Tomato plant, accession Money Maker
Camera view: bottom (45 deg); turntable rotation: 90 degrees
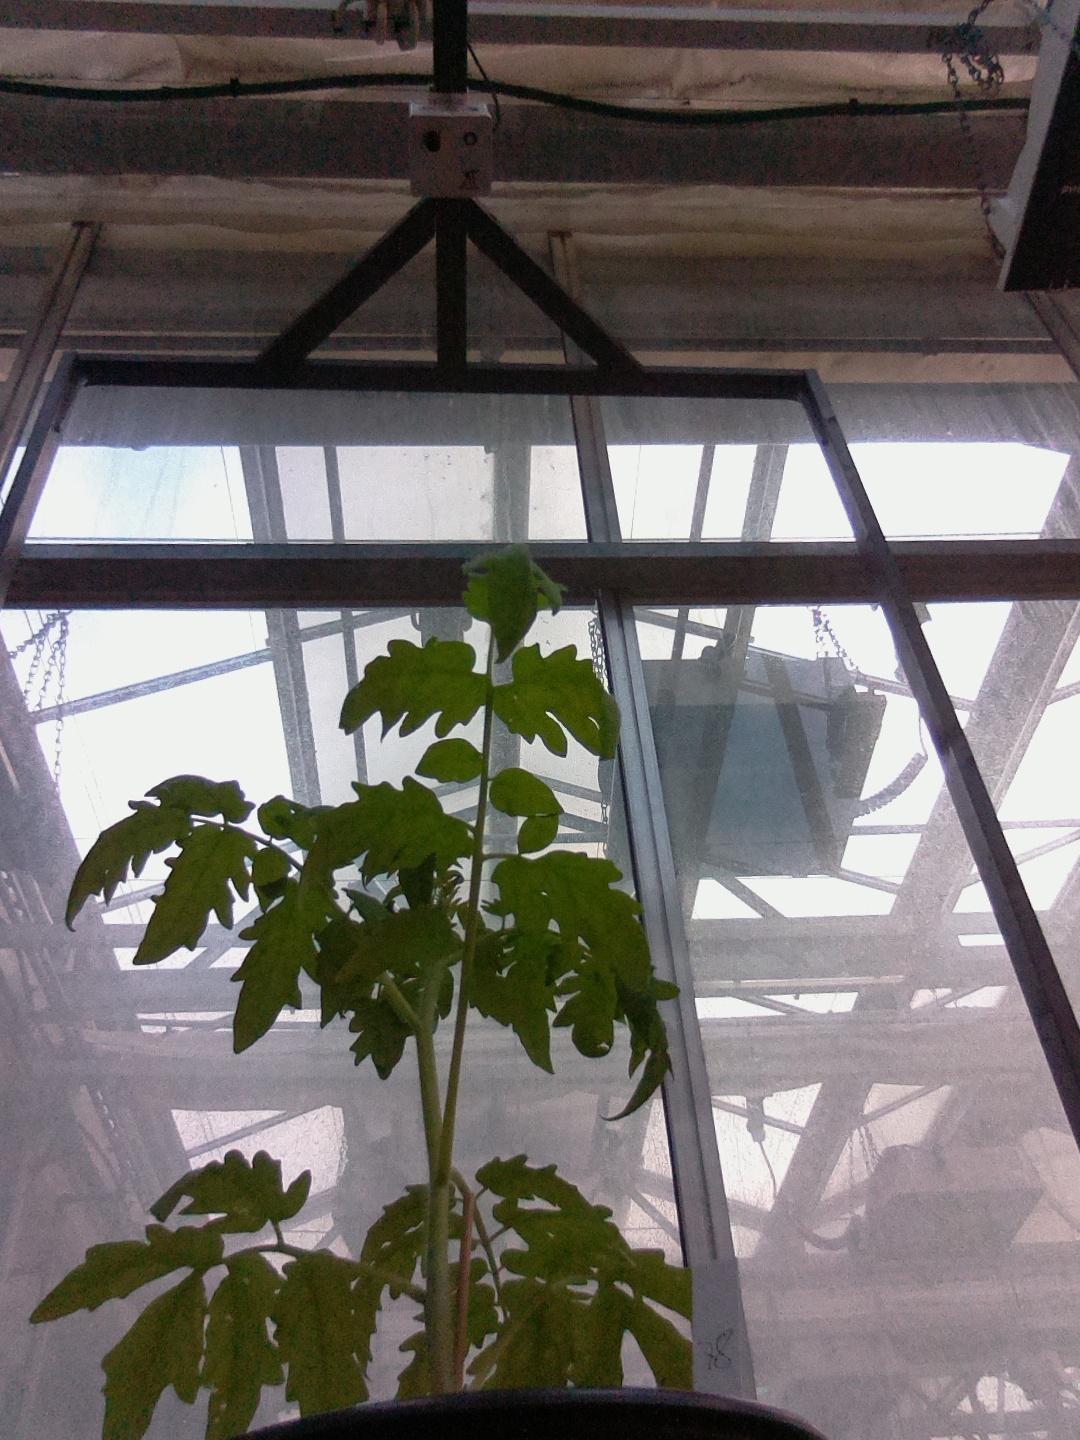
BBCH growth stage 13: 6 of true leaves visible